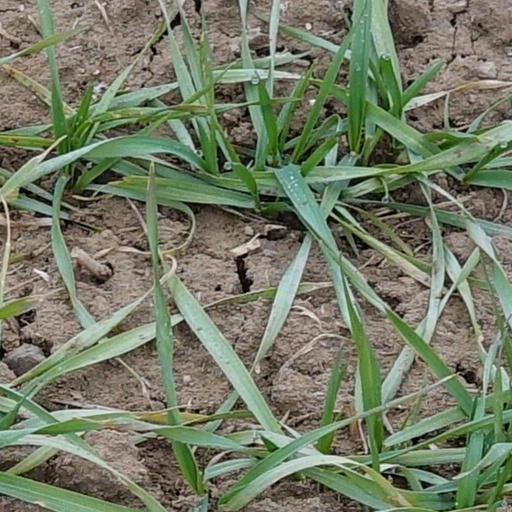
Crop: wheat